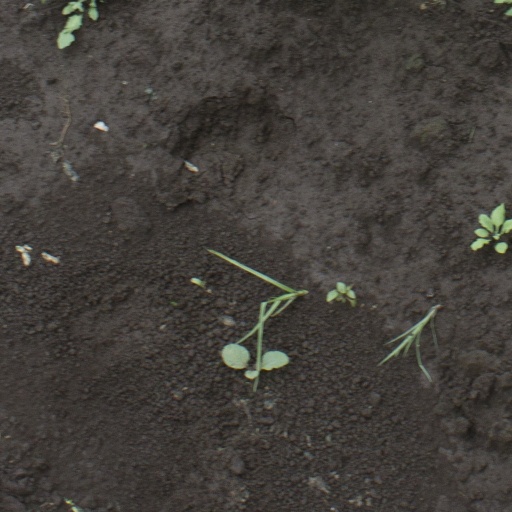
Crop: soybean